Salim Kechiouche

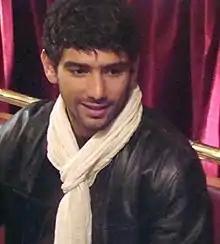
Salim Kechiouche at the premiere of "Tenir Tête" at Aubervilliers, October 2009

Kechiouche was born to Algerian parents in Lyon, France. At the age of 15, he was discovered by French actor and director Gaël Morel. Morel gave him his first role in a feature film, "À Toute Vitesse" ("Full Speed"), released in 1996. Kechiouche has acted in most of Morel's works, including "Premières Neiges" in 1999, "3 Dancing Slaves (Le Clan)" in 2004 and "After Him (Après lui)" in 2007. He entered acting school and graduated in 2002.